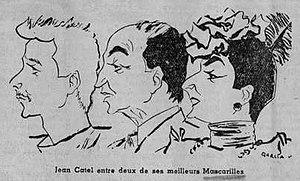
Le directeur des Mascarilles entouré par André Prest et Patrick Andrivet en 1947
Patrice Jean Andrivet, dit Patrick Andrivet, né à Antony dans les Hauts-de-Seine le 3 juillet 1930 et mort le 15 août 2017 à Valleraugue dans le Gard, est un auteur et universitaire français. Il fut professeur de littérature française à l'université Paris-VI, actuellement université Pierre-et-Marie-Curie et « dix-huitiémiste ».